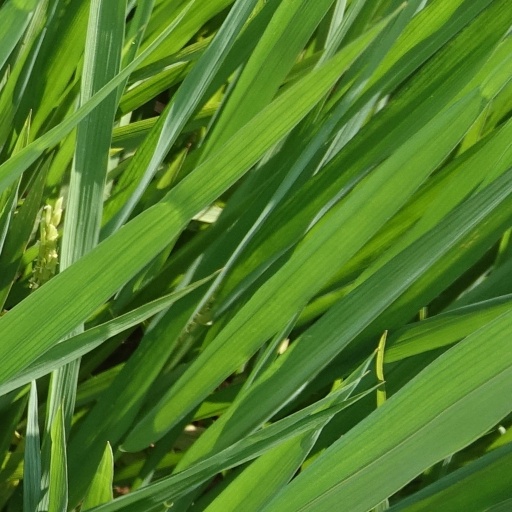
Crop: rice